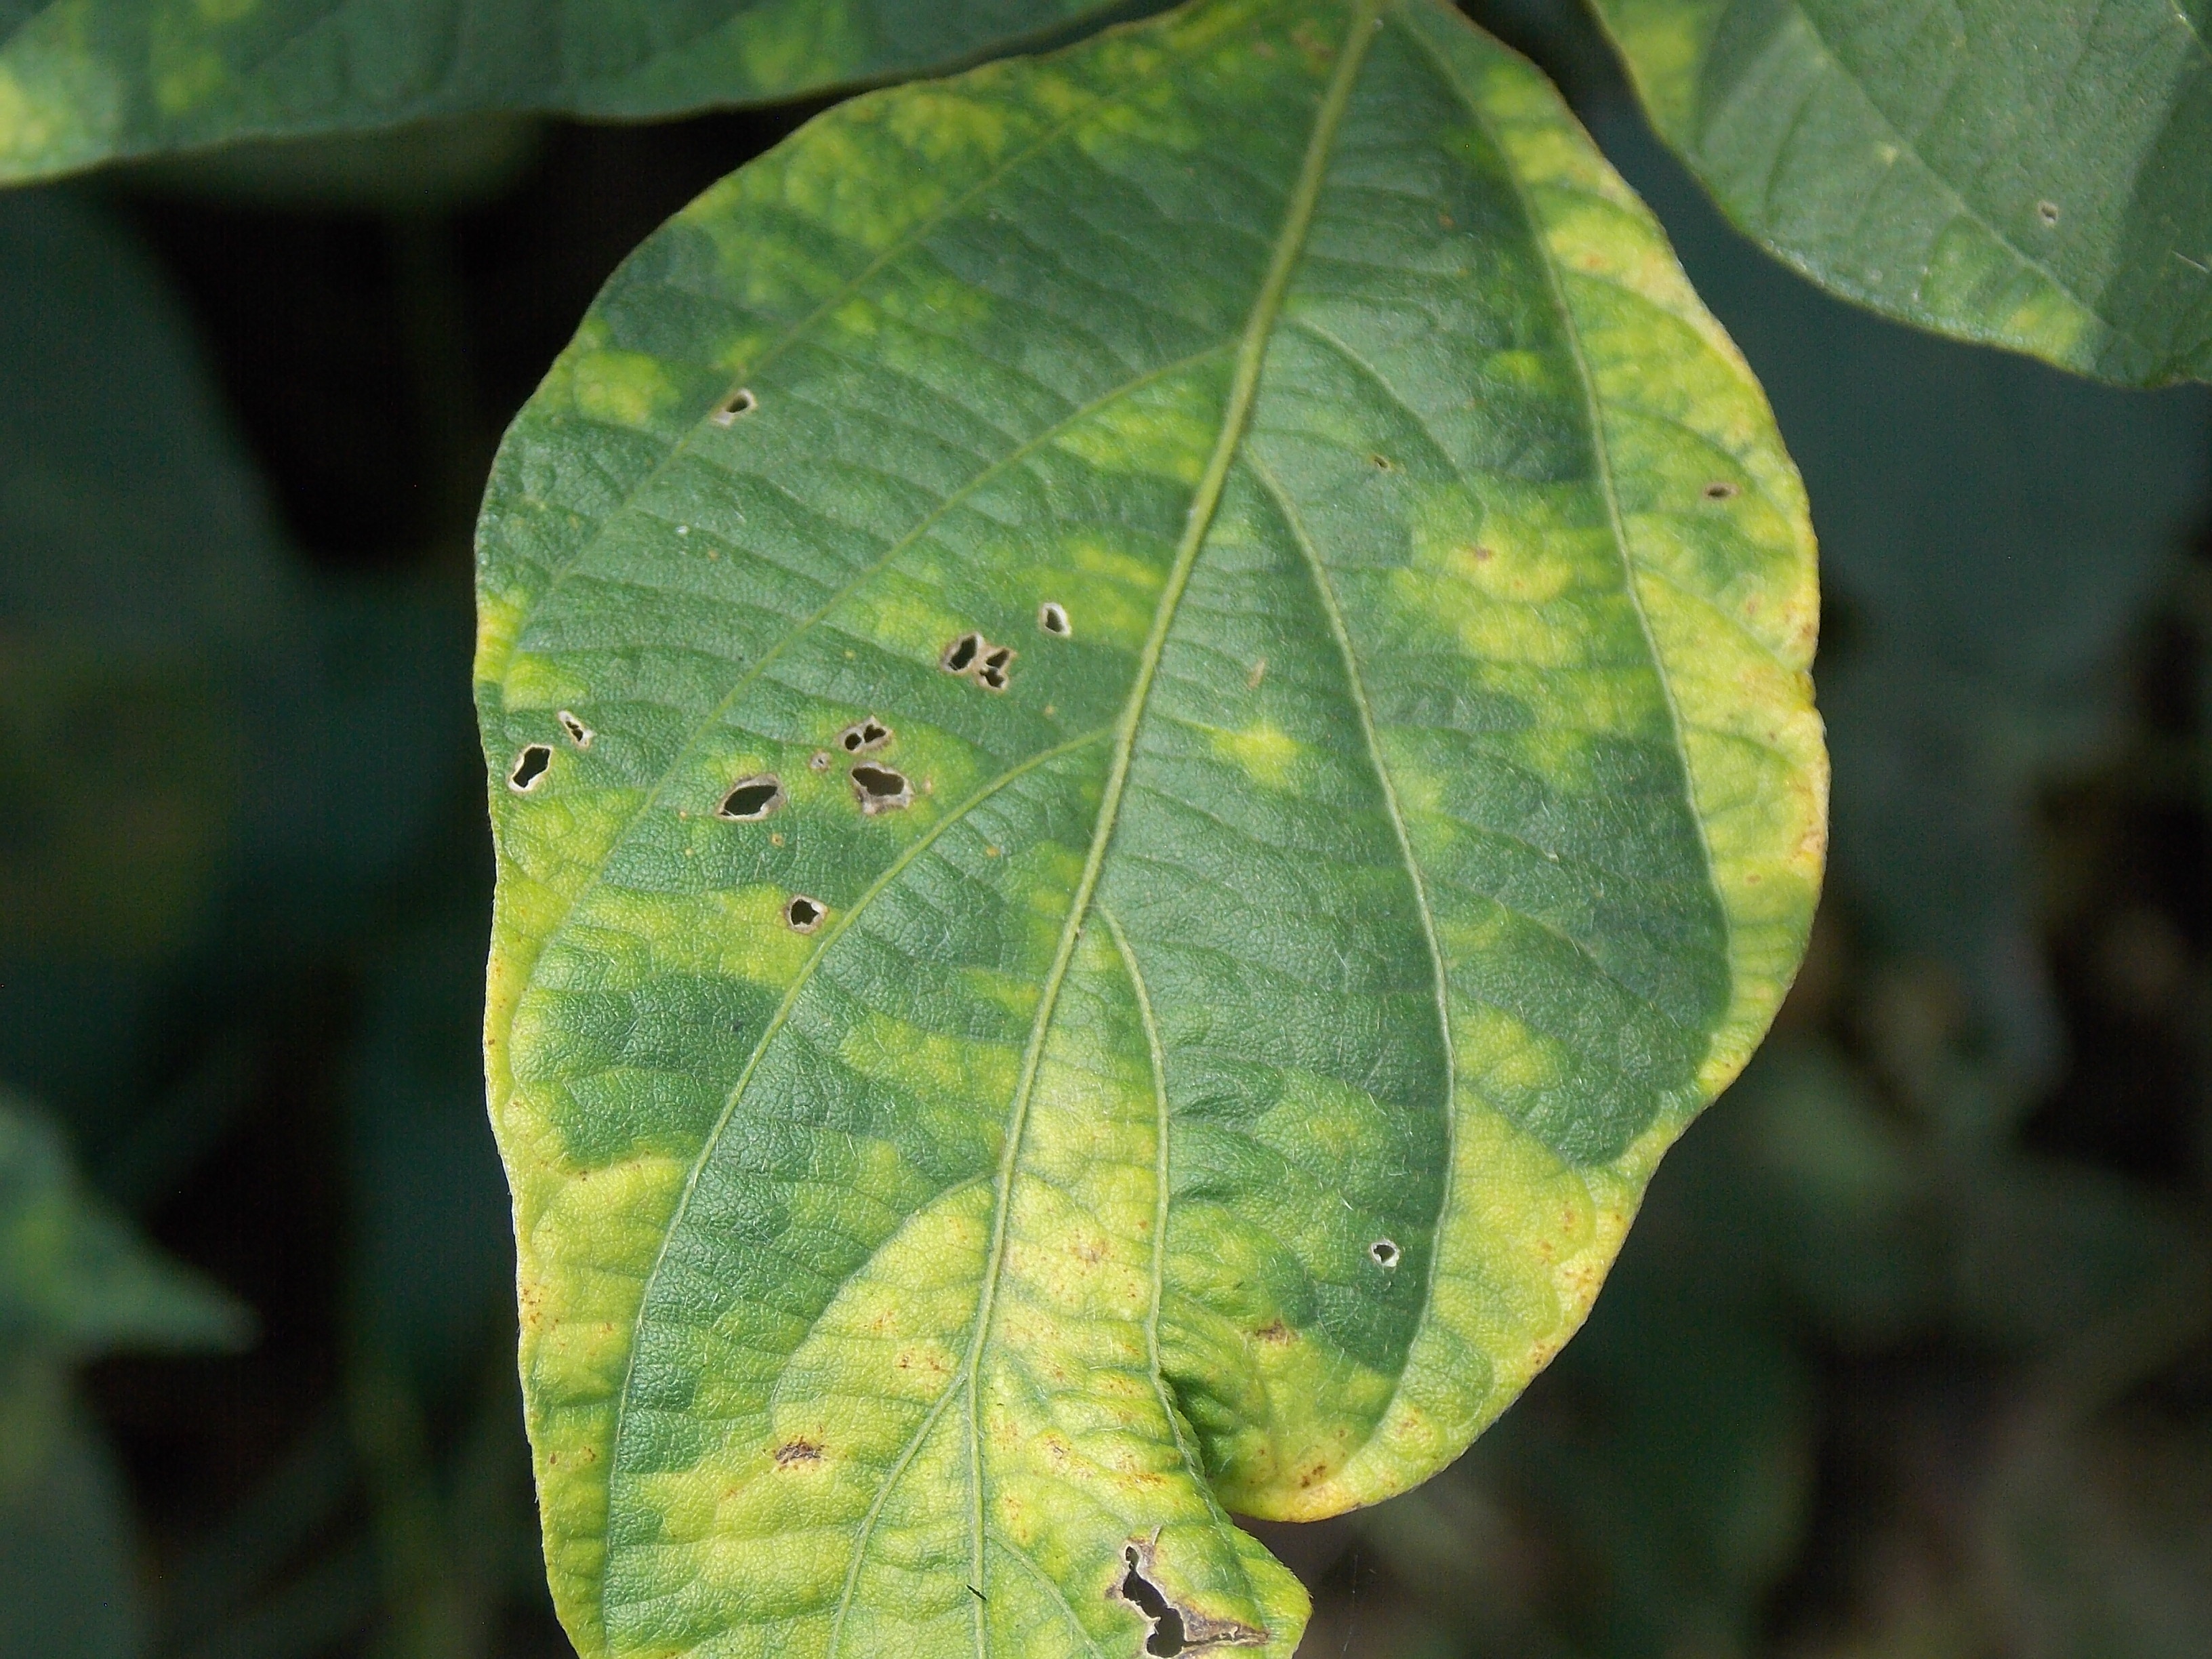
Label: Disease